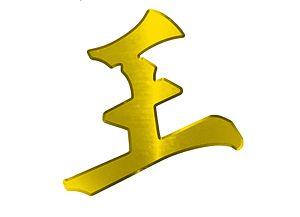
Le nom de couleur or désigne soit l'aspect du métal ou de ses imitations, soit une couleur similaire.